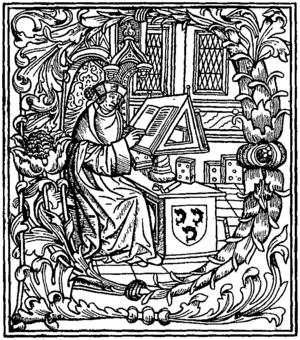
Gravure, page 2 des Les grandes croniques de Bretaigne composées en 1514 (1886).
Alain Bouchart, né vers 1440 à Batz-sur-Mer, mort entre 1514 et 1530, sans doute à Paris, est un juriste, administrateur et historien breton, auteur des Grandes chroniques de Bretagne en moyen français, publiées en 1514 à Paris, première Histoire de Bretagne imprimée.
Batz-sur-Mer est une commune de l'Ouest de la France dans le département de la Loire-Atlantique, en région Pays de la Loire.